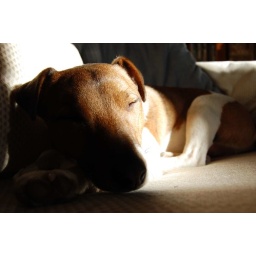
resting after a day of digging, jumping and running around in the fields